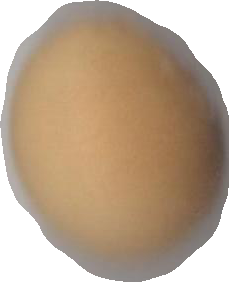
Variety: Grobogan